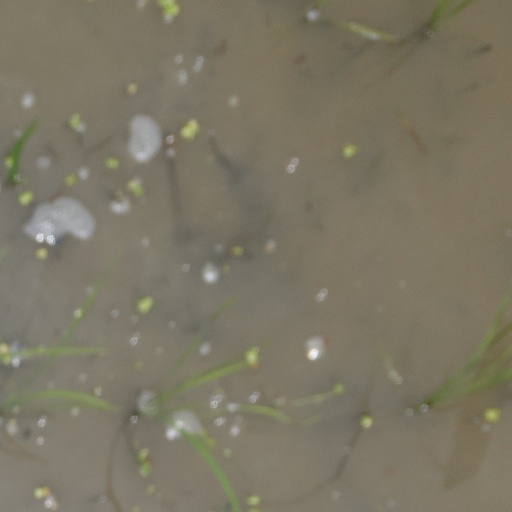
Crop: rice